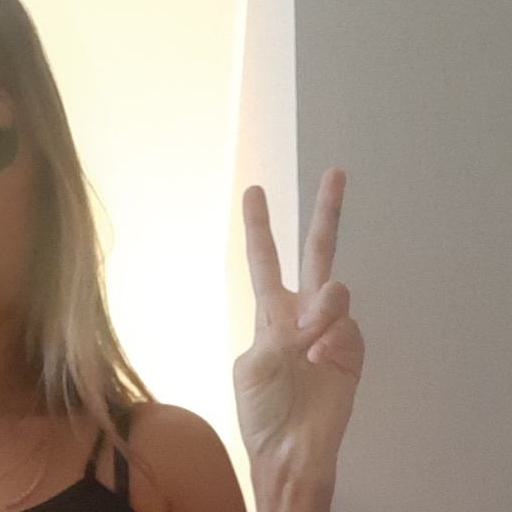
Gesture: peace